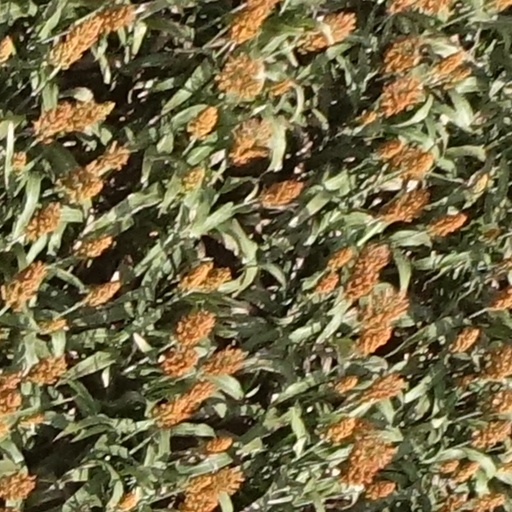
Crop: sorghum